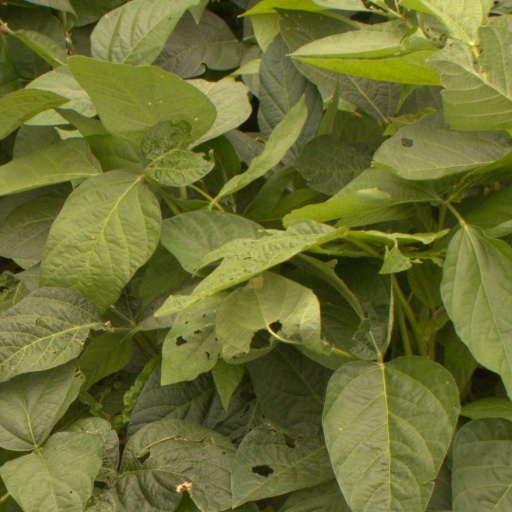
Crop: soybean